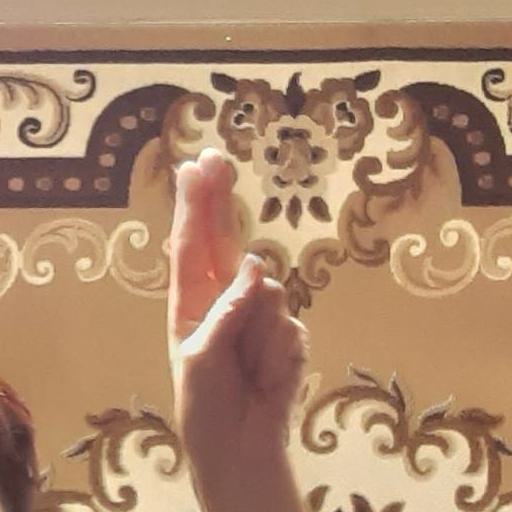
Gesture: two_up